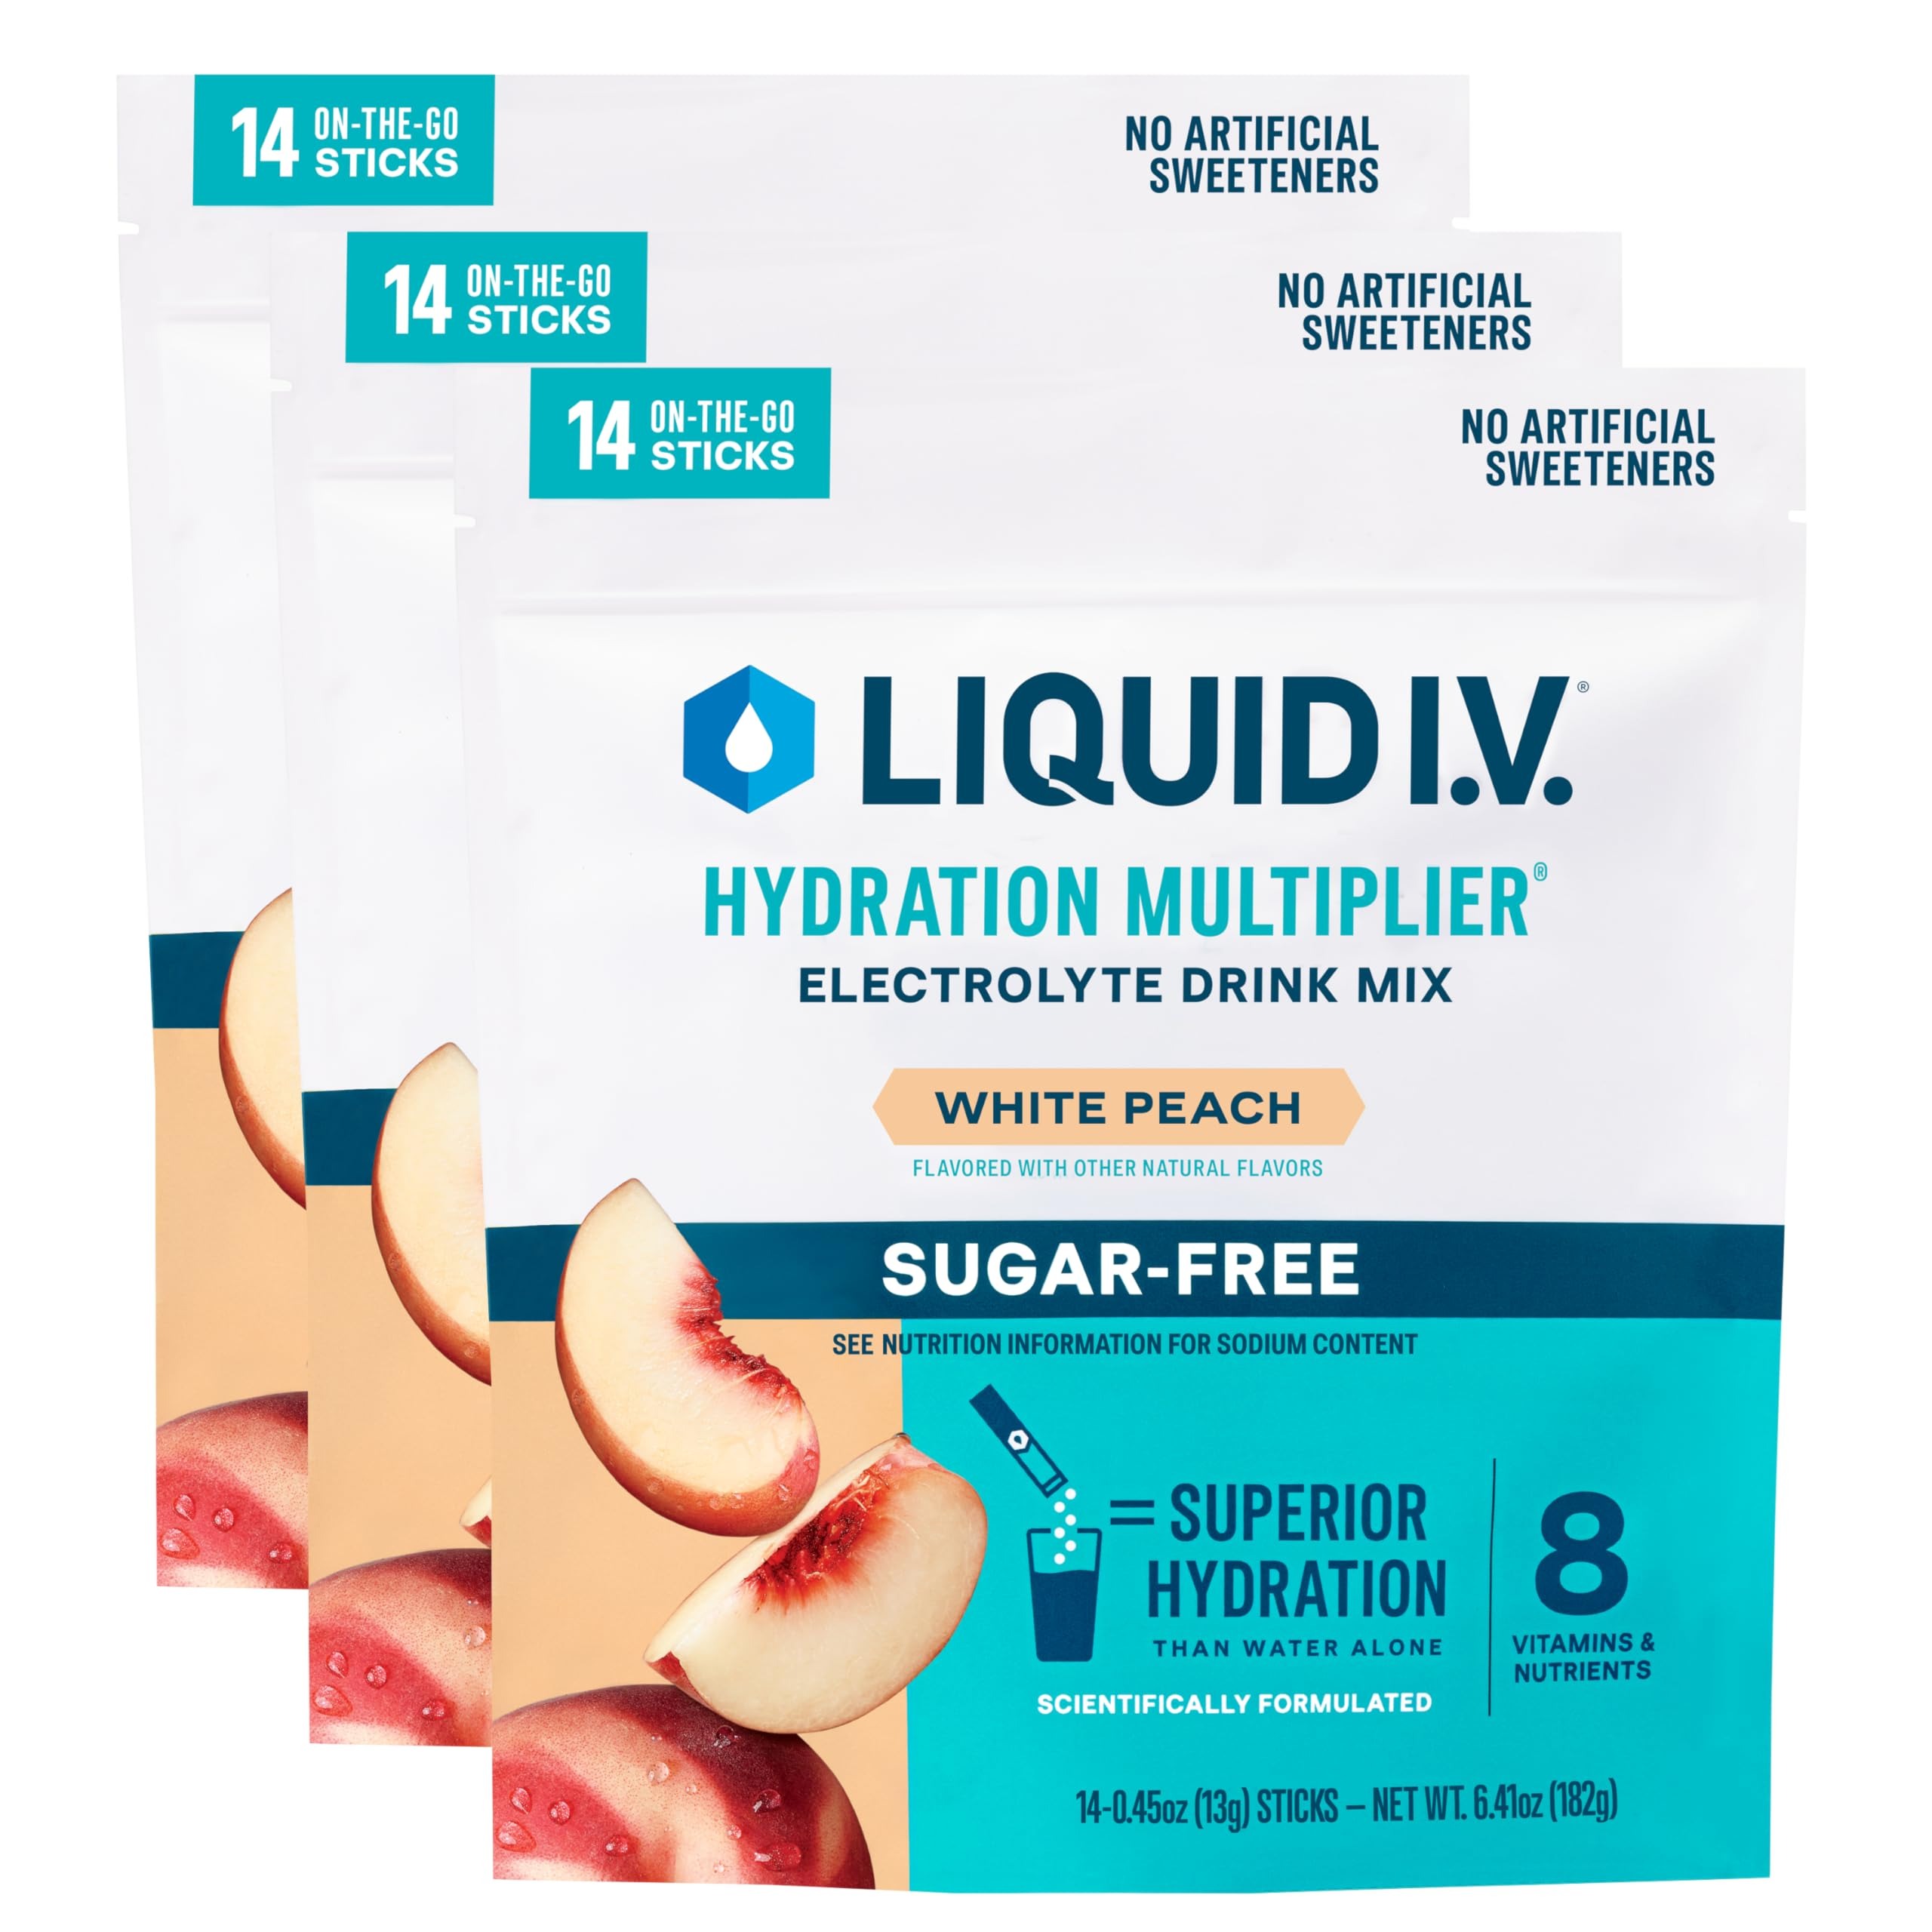
Item Name: Liquid I.V.® Hydration Multiplier® Sugar-Free - White Peach - Hydration Powder Packets | Electrolyte Powder Drink Mix | Convenient Single-Serving Sticks | Non-GMO | 14 Servings (Pack of 3)
Bullet Point 1: HYDRATION MIX: Hydration Multiplier Sugar-Free is a great-tasting, non-GMO and Keto Friendly electrolyte drink that delivers superior hydration than water alone.
Bullet Point 2: GREAT TASTE: White Peach is delicate and floral, a luscious flavor with notes of pear and pineapple.
Bullet Point 3: SCIENCE-BACKED FORMULA: Powered by our proprietary Amino Acid Allulose Blend, our innovative hydration solution with 0 sugar and 0 artificial sweeteners.
Bullet Point 4: EXTRAORDINARY HYDRATION: Hydration Multiplier Sugar-Free is made with our proprietary Amino Acid Allulose Blend. It has 3x the electrolytes of the leading sports drink, and 8 vitamins and nutrients. Gluten-free, soy-free, and dairy-free.
Bullet Point 5: CONVENIENCE: Single-serving, travel-friendly packets are easy to enjoy on the go. Pour one easy-to-open packet into 16 oz of water, mix or shake, and hydrate
Bullet Point 6: HYDRATION AID: Since 2015, we have donated over 55 million servings of Liquid I.V. to those in need around the globe, and donate over 1% of our revenue to our Impact programs.
Product Description: Hydration Multiplier is a great-tasting, non-GMO electrolyte drink mix powered by LIV HYDRASCIENCE to deliver hydration faster than water alone. Our formula is designed with an optimized ratio of electrolytes and clinically tested nutrients to turn ordinary water into extraordinary hydration. Scientifically formulated to quickly replenish electrolytes & fluids lost from sweat or exercise.Hydration Multiplier has 3x the electrolytes of the leading sports drink, 8 vitamins and nutrients, and 100% of the daily value of 4 B vitamins: B3, B5, B6 and B12. Experience hydration for mental clarity, physical endurance, and overall wellbeing.
Value: 19.23
Unit: Ounce

Price: 19.355